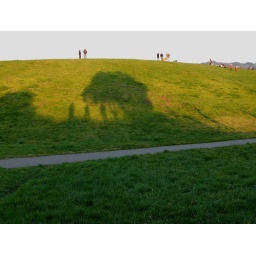
We are standing under the tree on another hill!